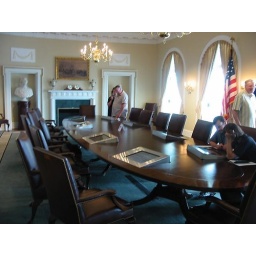
Replica of room for cabinet briefings in Clinton Presidential Library. Each chair has a computer kiosk for a cabinet member...cool use of technology!